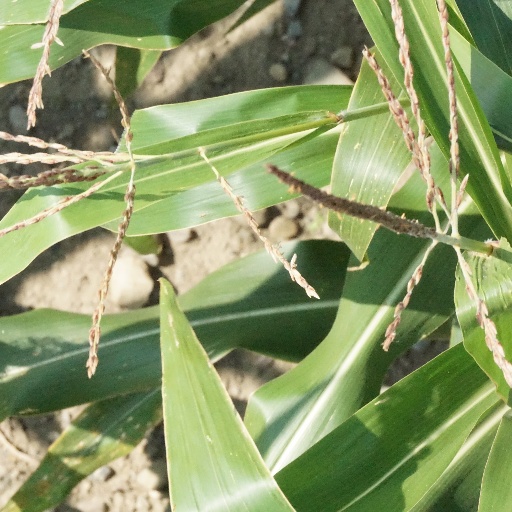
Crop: maize; corn